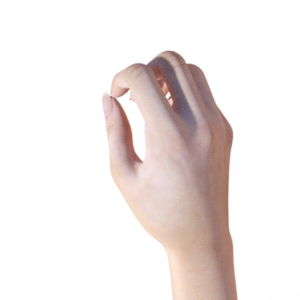
Label: rock